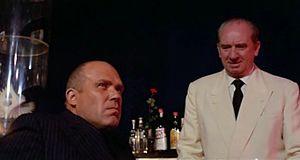
Milan calibre 9 est un néo-polar italien, réalisé par Fernando Di Leo, sorti en 1972. C'est la première partie de la trilogie du Milieu qui comporte également L'Empire du crime et Le Boss.